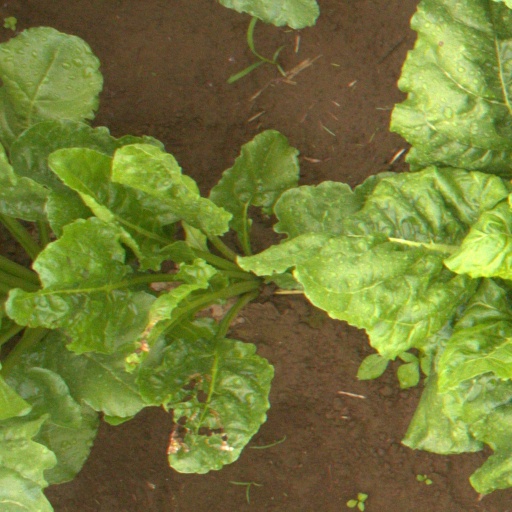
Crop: sugar beet